Kurdish alphabets

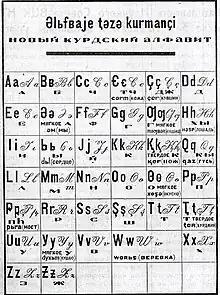
Kurdish Soviet Latin Alphabet.

In 1928, Kurdish languages in all of the Soviet Union, including the Armenian Soviet Socialist Republic, were switched to a Latin alphabet containing some Cyrillic characters.